The Czar's Courier

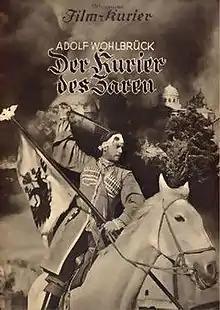
German film poster

The Czar's Courier is a 1936 German historical drama film directed by Richard Eichberg and starring Anton Walbrook, Lucie Höflich, and Maria Andergast. It is an adaptation of Jules Verne's 1876 novel "Michael Strogoff".